Neomycin

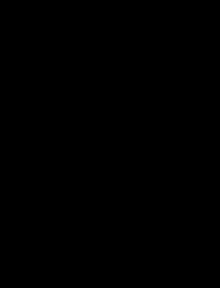
Neomycin B

Neomycin B and C are 23-carbon molecules with a four-ring structure. Three of the rings are six-membered, and one is five-membered.